David Durenberger

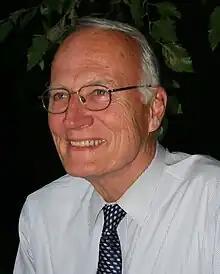

In a 2005 interview, Durenberger said he no longer supported the Republican Party but did not support the Democratic Party either. He also said that Democrats are better equipped to handle health care and that President George W. Bush was wrong about the Iraq War. In 2010, Durenberger endorsed his former chief of staff, Independence-Alliance Party member Tom Horner, for governor.